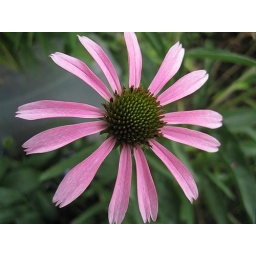
This Tennessee Coneflower cross has the neatest honeycomb pattern in each petal and a green cone.